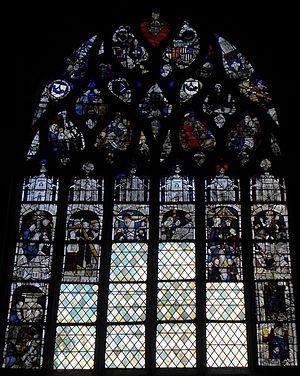
Maîtresse vitre de la chapelle Notre-Dame de Kerdévot en Ergué-Gabéric (29).
Ergué-Gabéric [ɛʁge gabeʁik] est une commune du département du Finistère, dans la région Bretagne, dans le Nord-Ouest de la France. Elle est située à quelques kilomètres à l'est de Quimper, appartient à l'arrondissement de Quimper et au canton de Fouesnant.
Notre-Dame de Kerdévot est une église catholique située dans la commune d'Ergué-Gabéric, en Bretagne. Monument dont la date de fondation n'est pas connue, elle est réédifiée au XVᵉ siècle en dévotion à la Sainte Vierge, après qu'une épidémie de peste a ravagé la région.